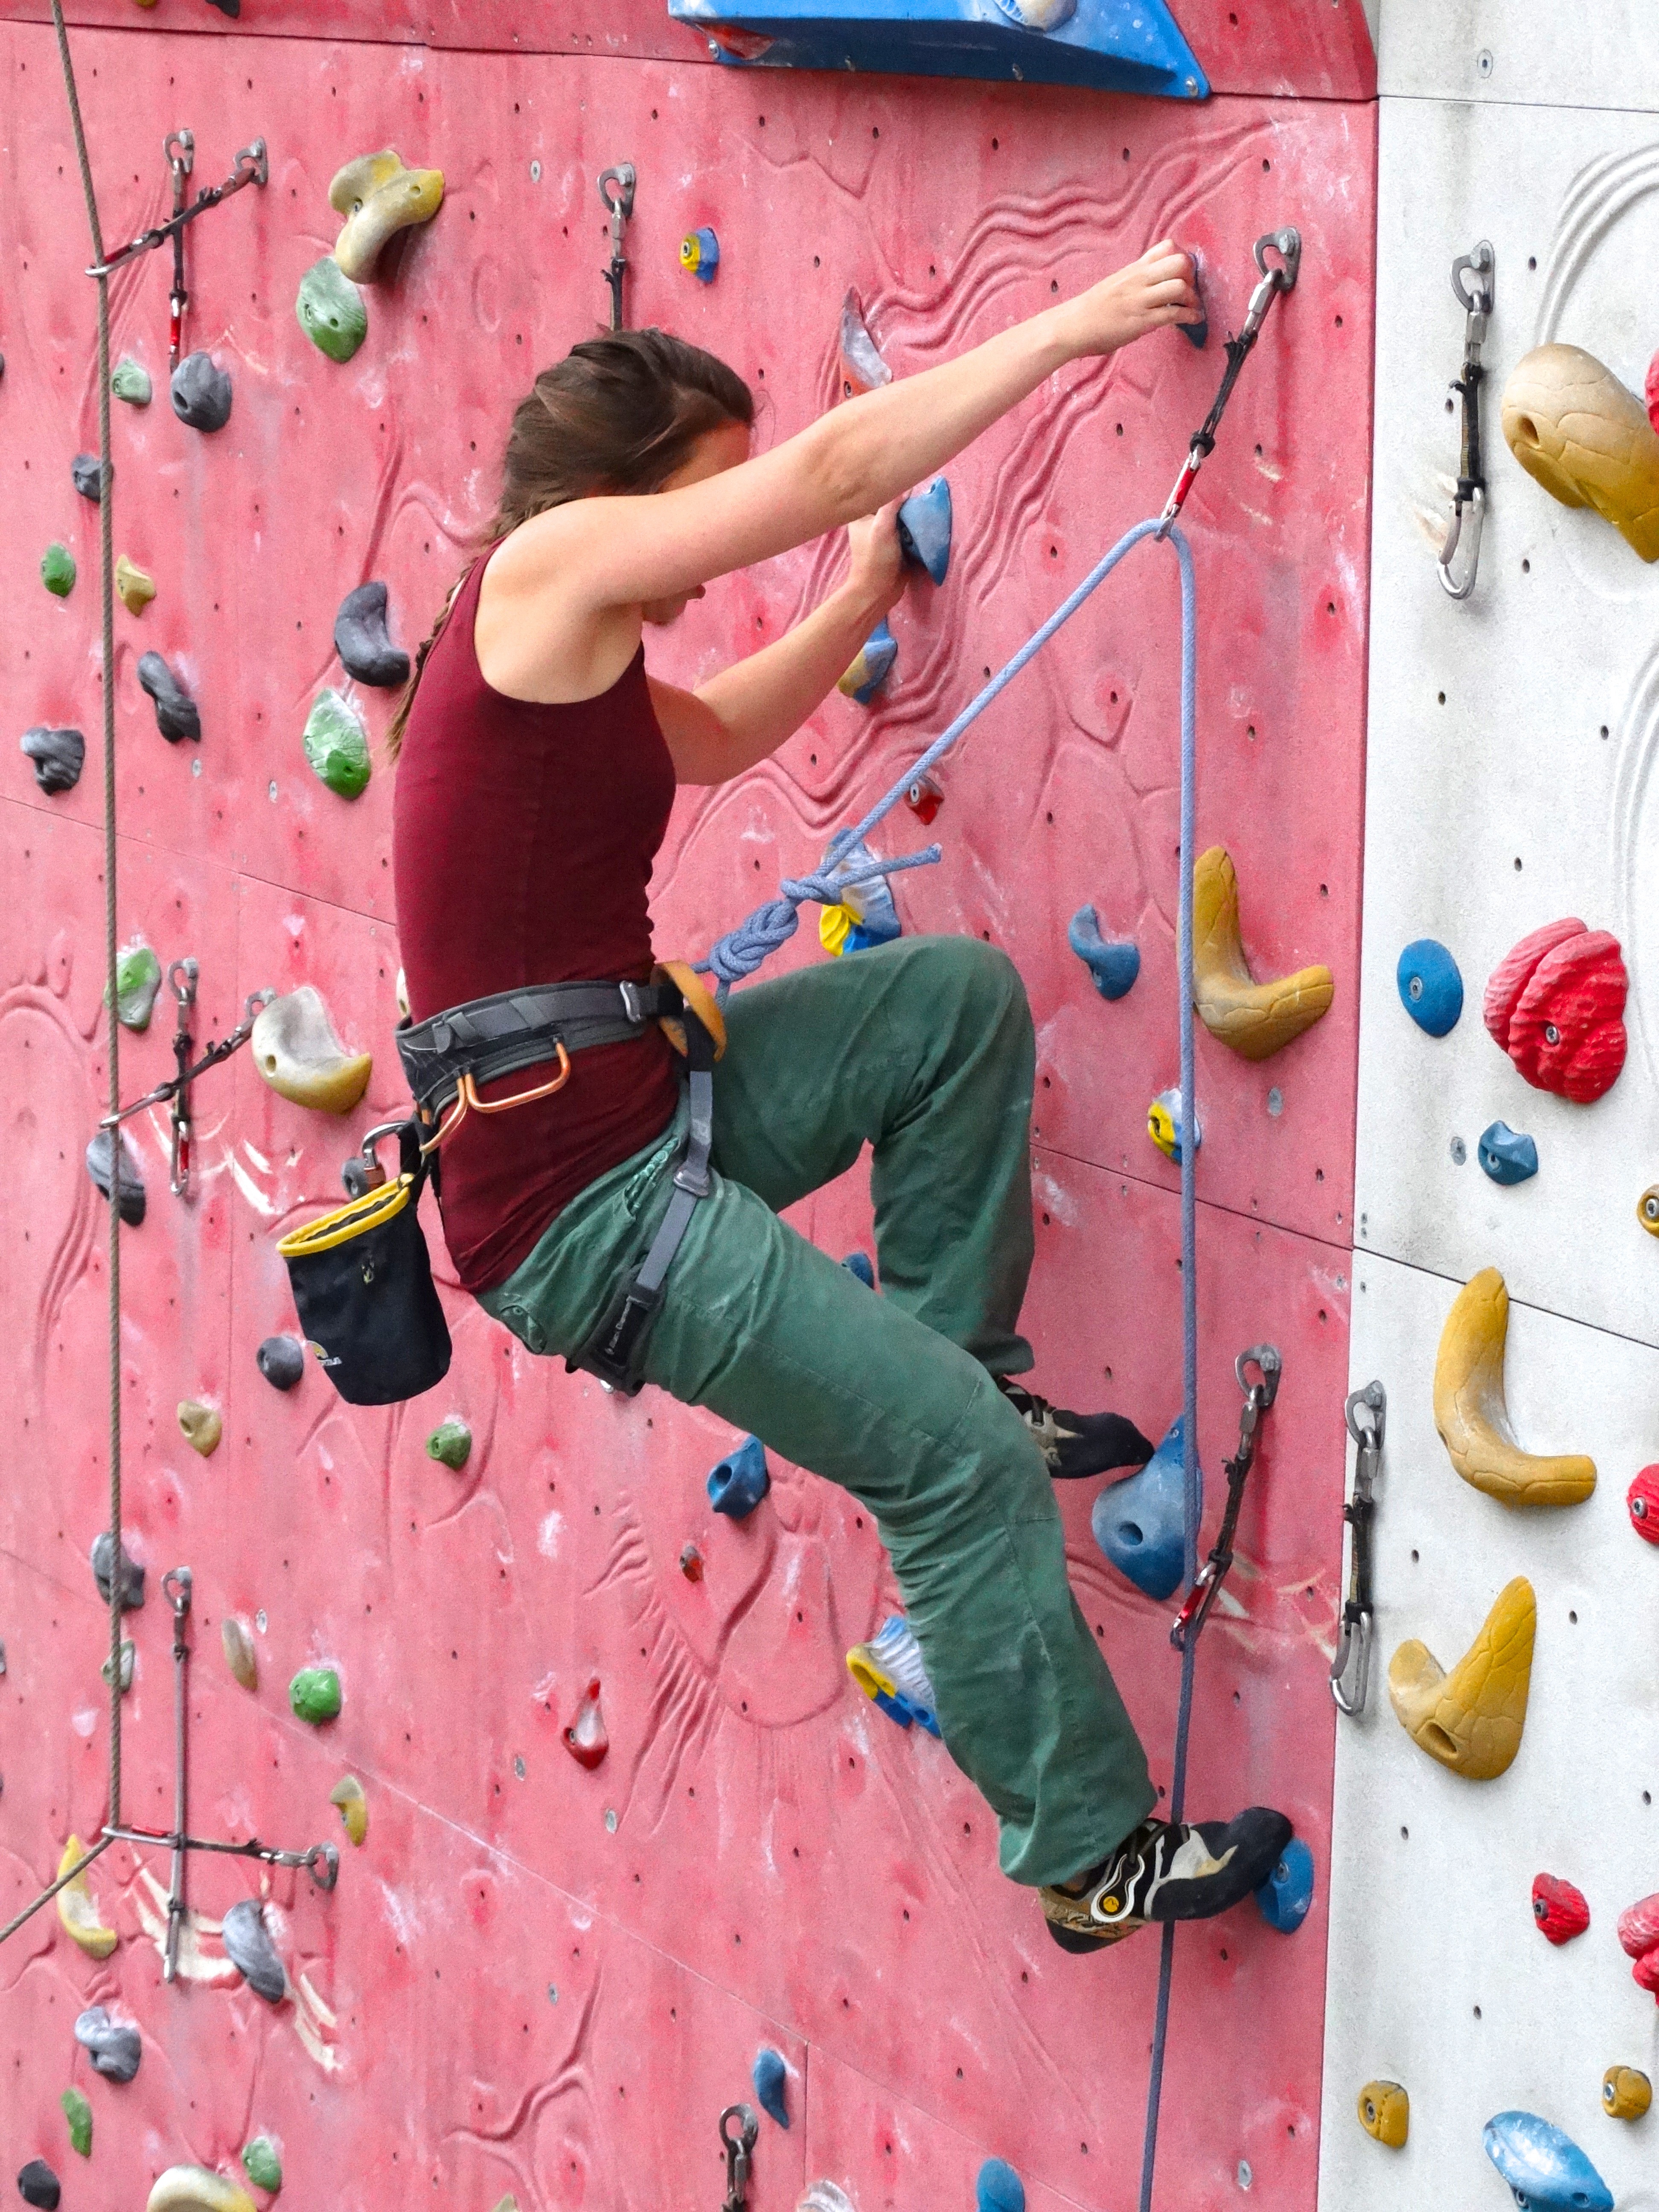
rope, woman, play, adventure, recreation, climbing, rock climbing, climber, leisure, skill, climb, sports, endurance, strong, access, upgrade, bouldering, climbing wall, climbing rope, outdoor recreation, individual sports, sport climbing, climbing belt, surefootedness, arm strength, climbing shoes